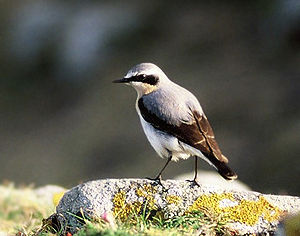
Stenpikkere
En han af stenpikker, Oenanthe oenanthe
Stenpikkere er en slægt af mindre spurvefugle, der er udbredt med cirka 28 arter i Afrika og Eurasien. De lever af insekter i åbent, tørt terræn. Nordlige bestande er udprægede trækfugle. Stenpikkere blev tidligere betragtet som små drosler, men regnes nu til fluesnapperfamilien.